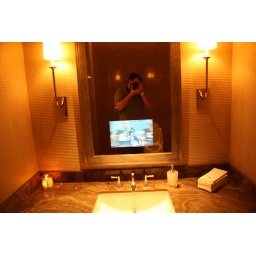
Yep, there's a TV in the bathroom, in the mirror